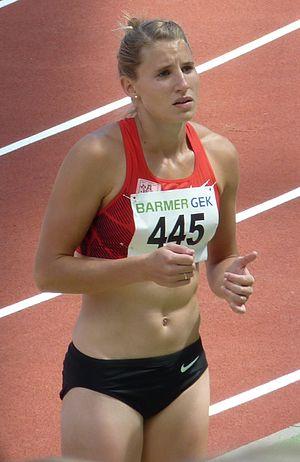
Carolin Schäfer est une athlète allemande, spécialiste des épreuves combinées.